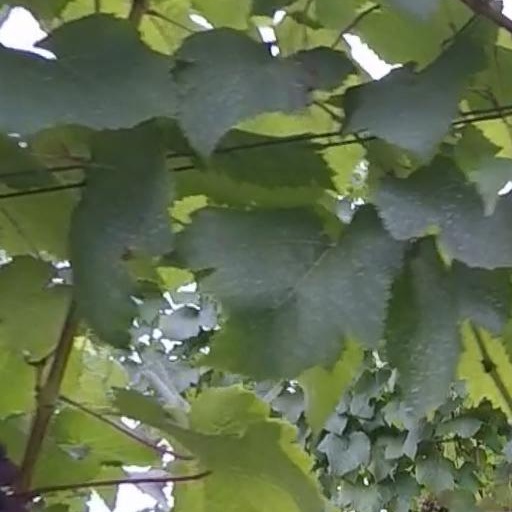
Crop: grape